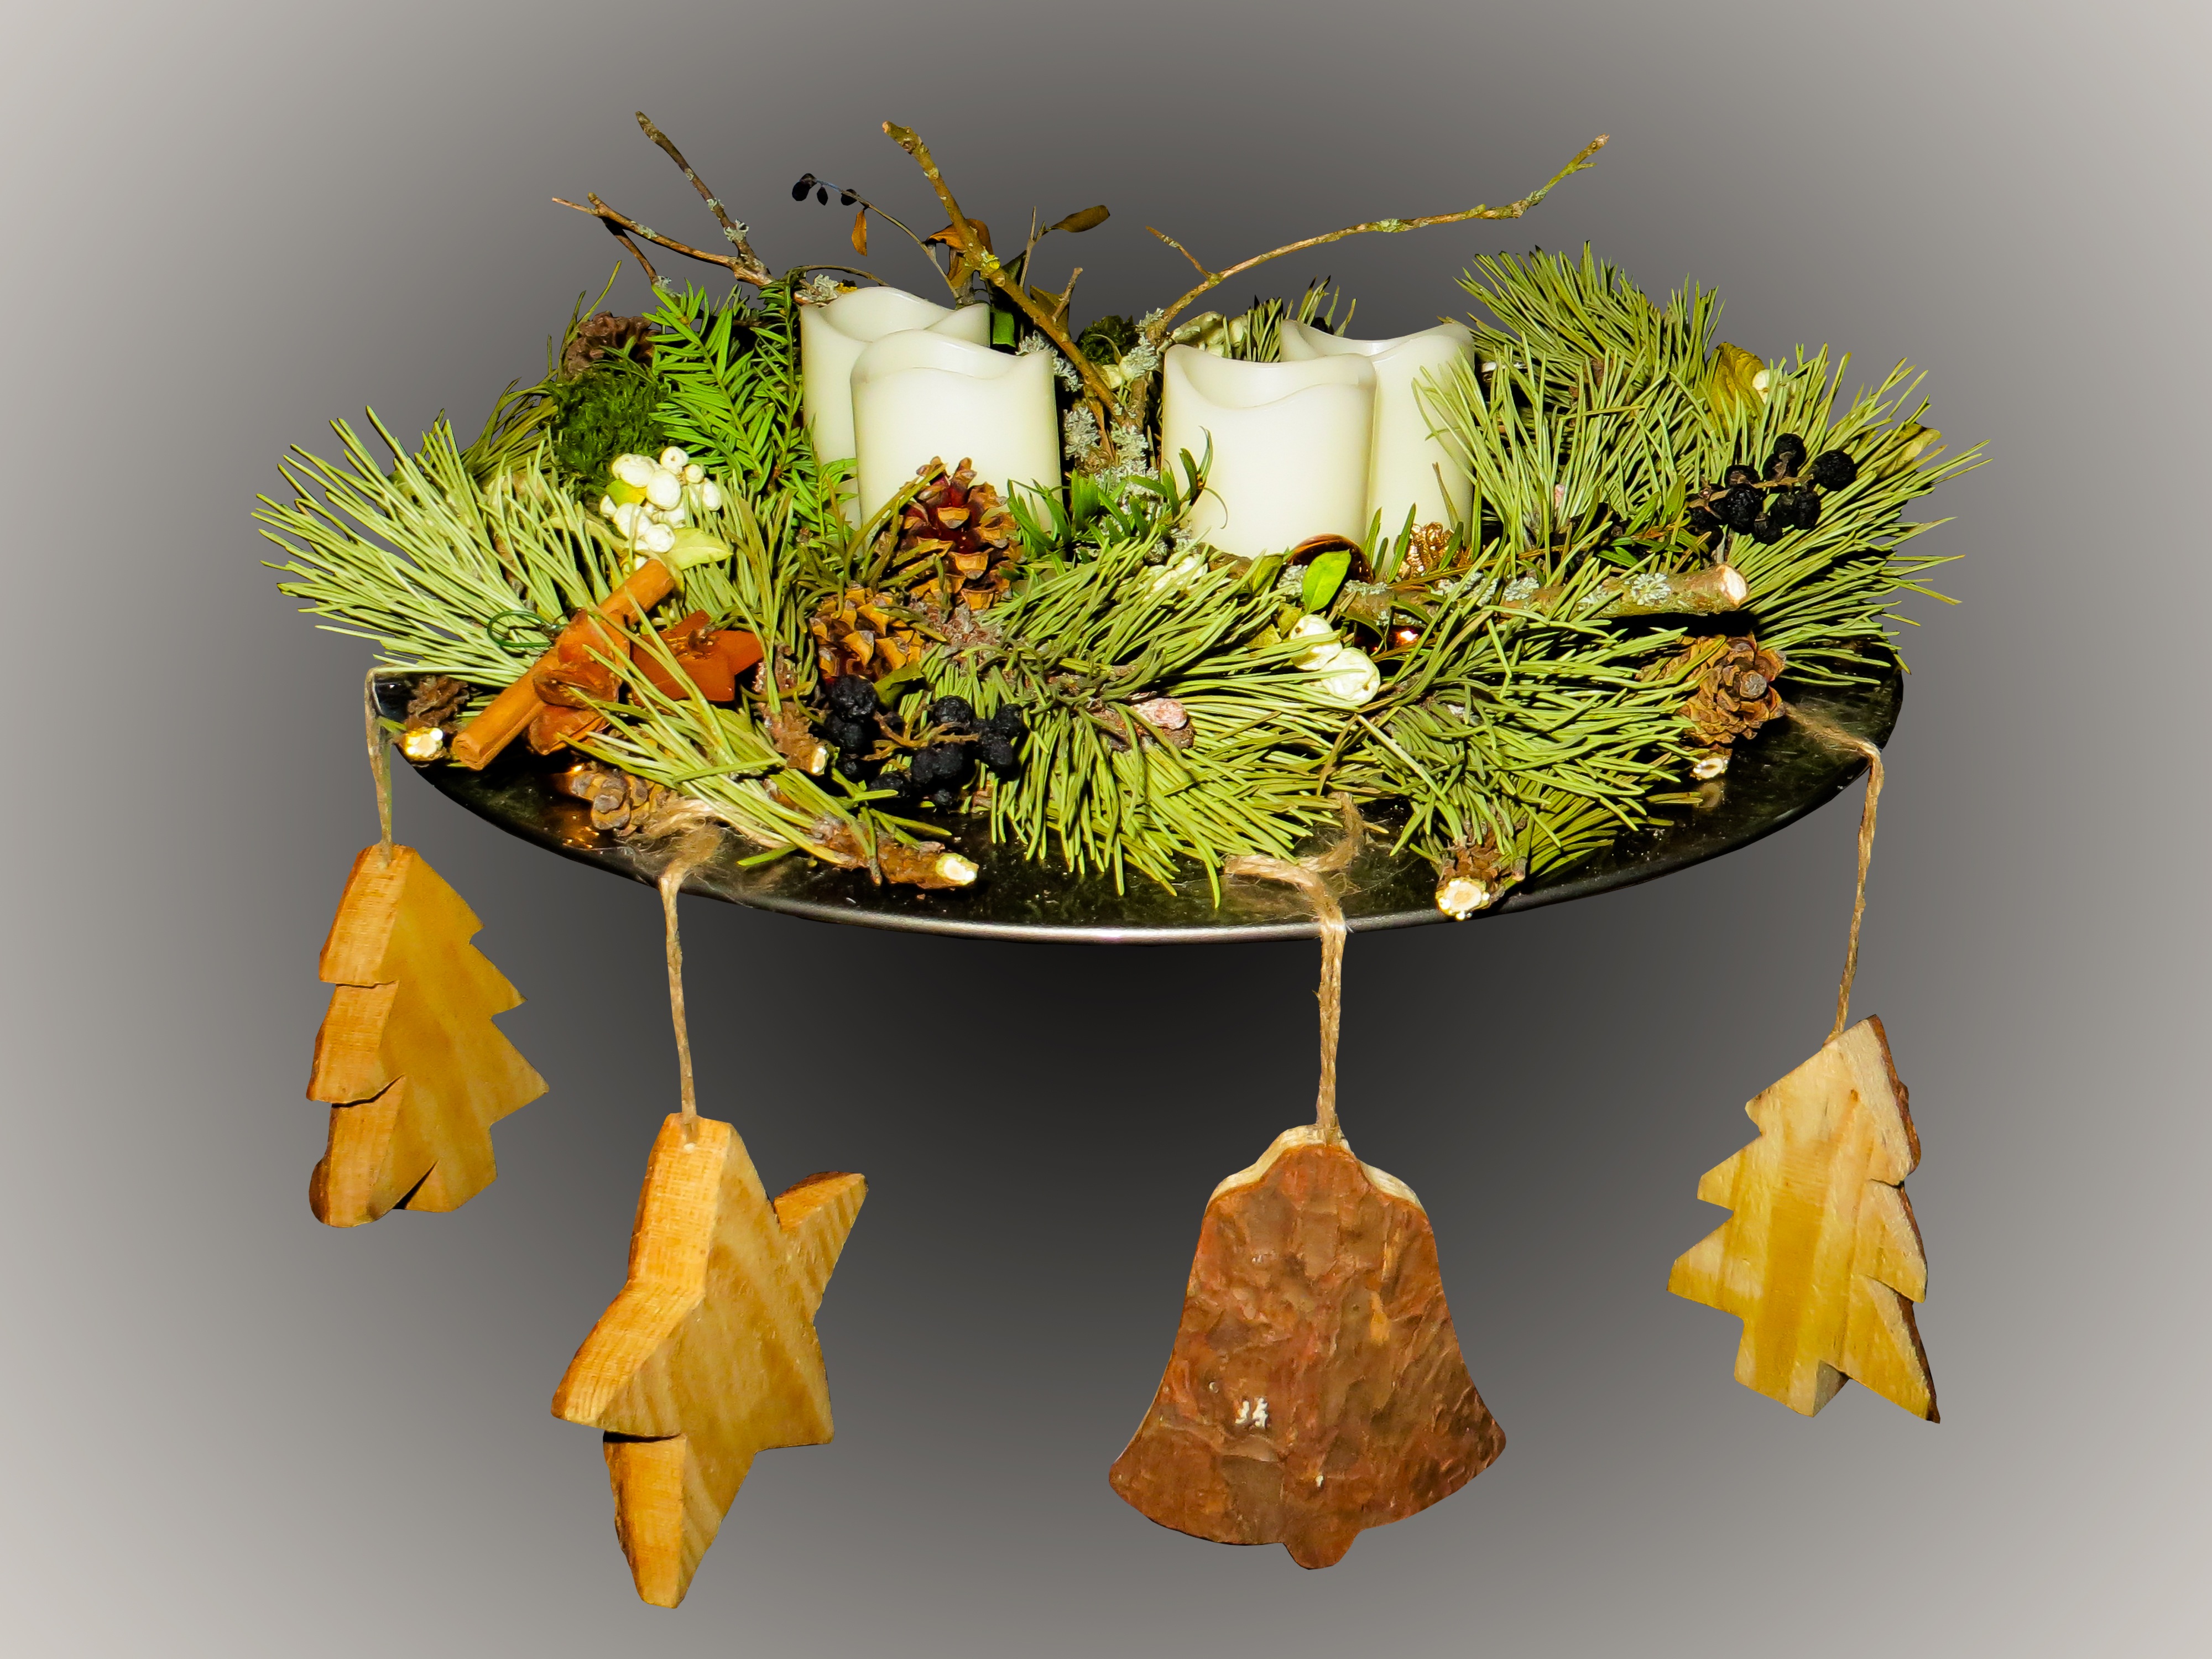
branch, plant, leaf, flower, decoration, yellow, candle, christmas, arrangement, advent, christmas time, art, illustration, advent wreath, floristry, christmas jewelry, advent arrangement, ikebana, floral design, flower arranging